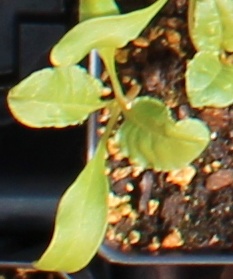
Label: Sugar beet